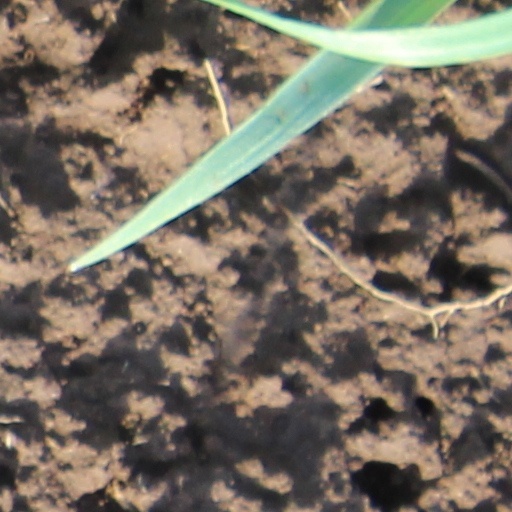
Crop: wheat